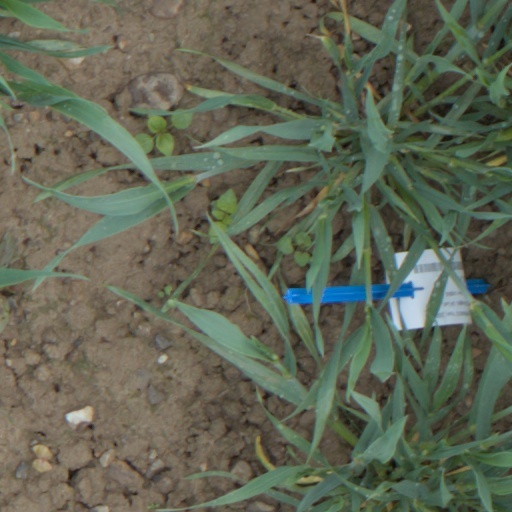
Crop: wheat